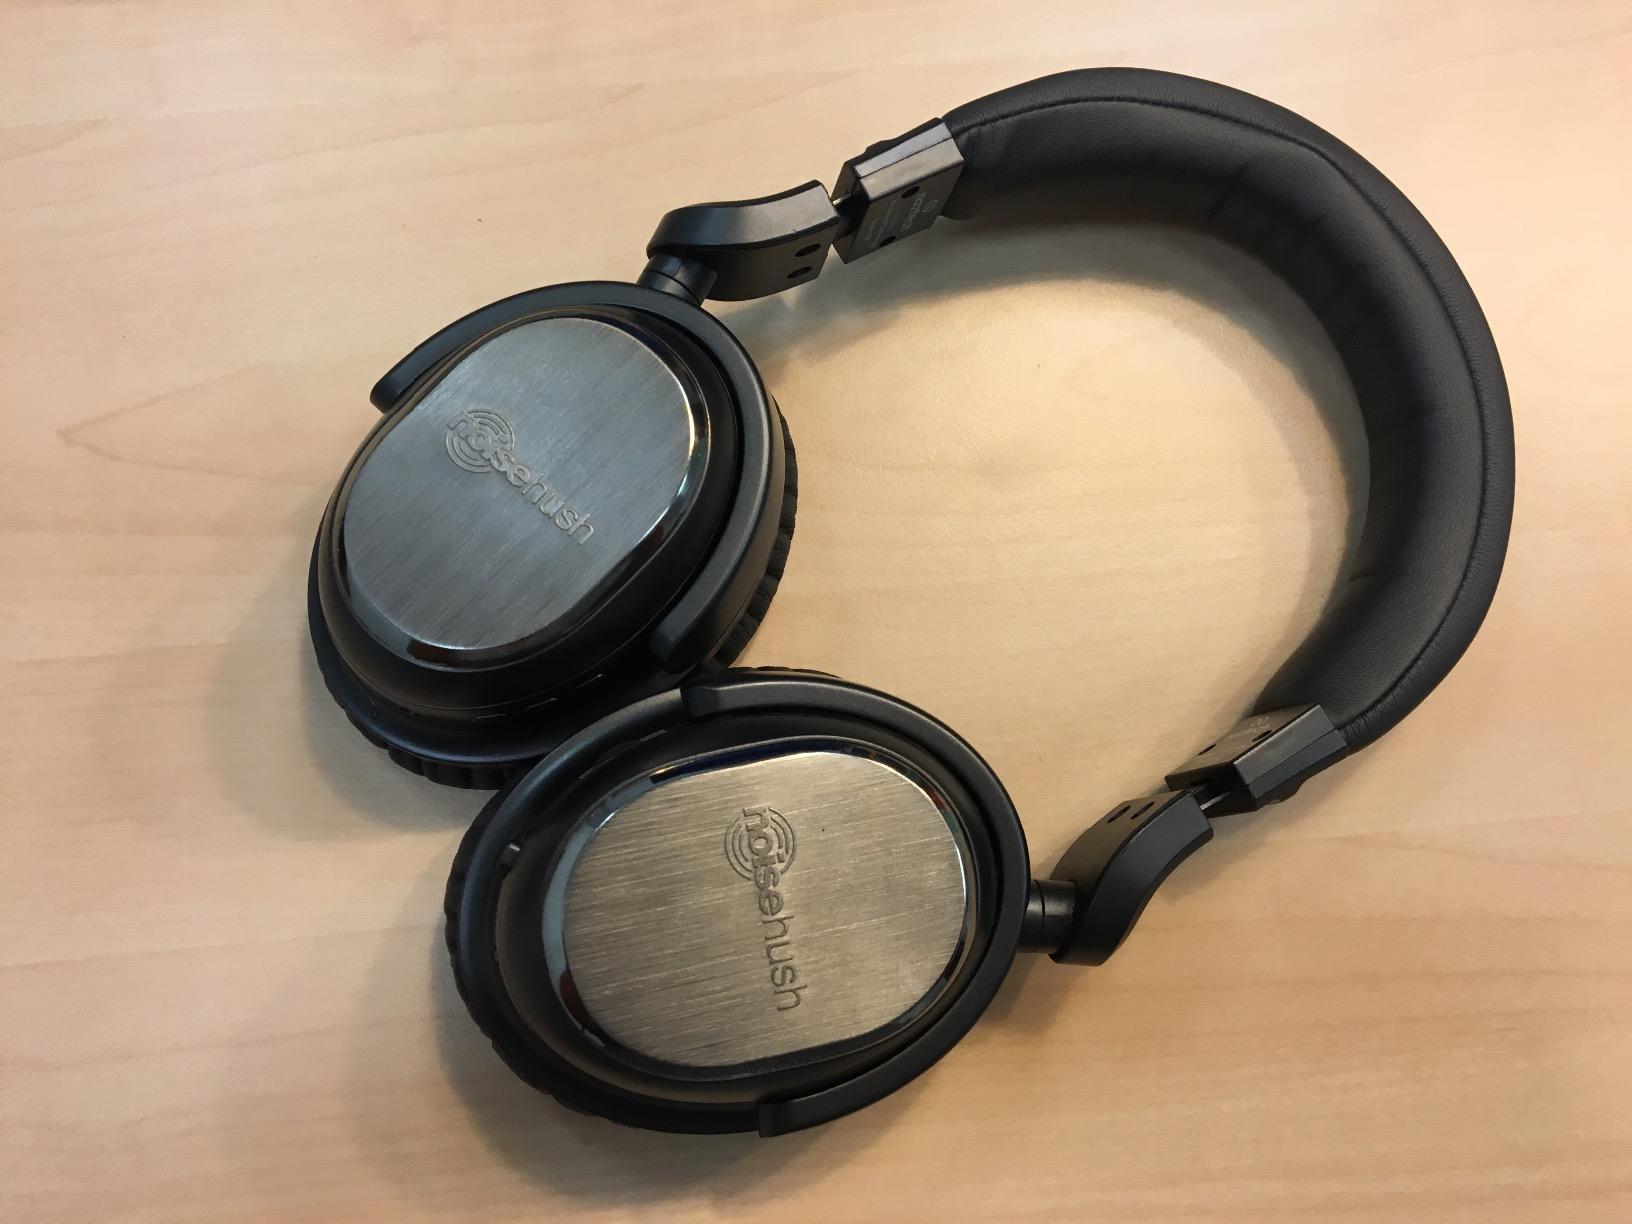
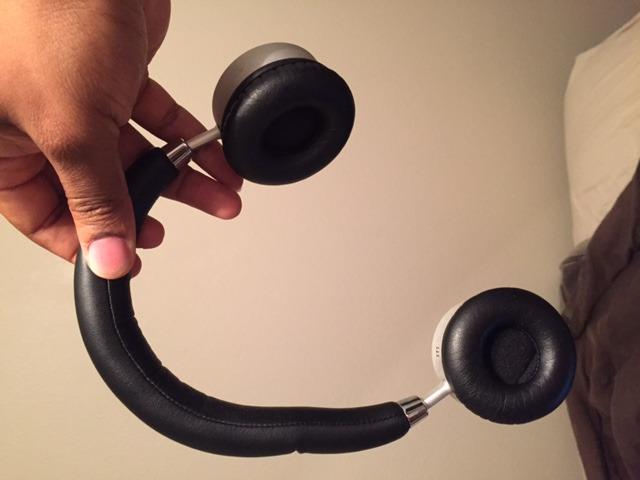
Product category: headphones
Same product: no